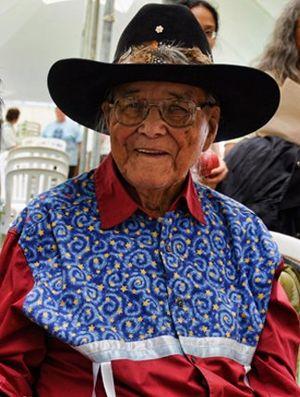
William Commanda, aîné Algonquin (1913-2011). Chef de bande de Kitigàn-zìbì Anishinàbeg First Nation de 1951 à 1970, officier de l'Ordre du Canada, 2008.